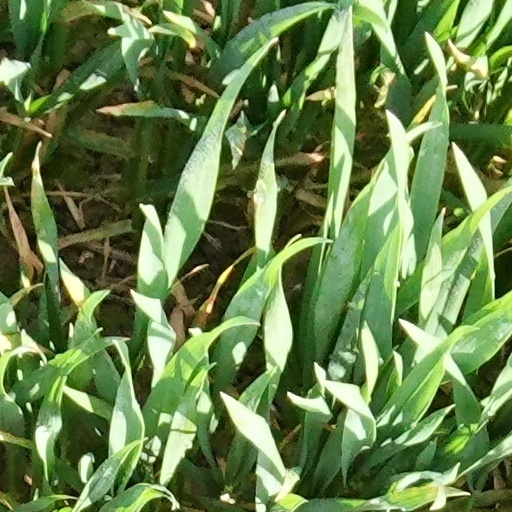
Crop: wheat